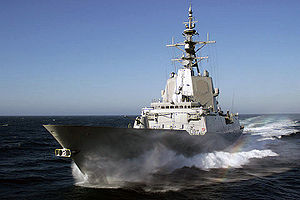
Royal Australian Navy / Fremtiden
Álvaro de Bazán-klassen, udgangspunktet for Hobart-klassen.
"Royal Australian Navy er den maritime gren af Australian Defence Force. Efter oprettelsen af den Australske føderation i 1901 blev de forskellige koloniale flåder samlet til en flåde: ""Commonwealth Naval Forces"". Flåden var oprindeligt etableret for at beskytte de australske farvande, men da flåden i 1911 blev til ""Royal Australian Navy"" fik den gradvist et øget ansvar i regionen.